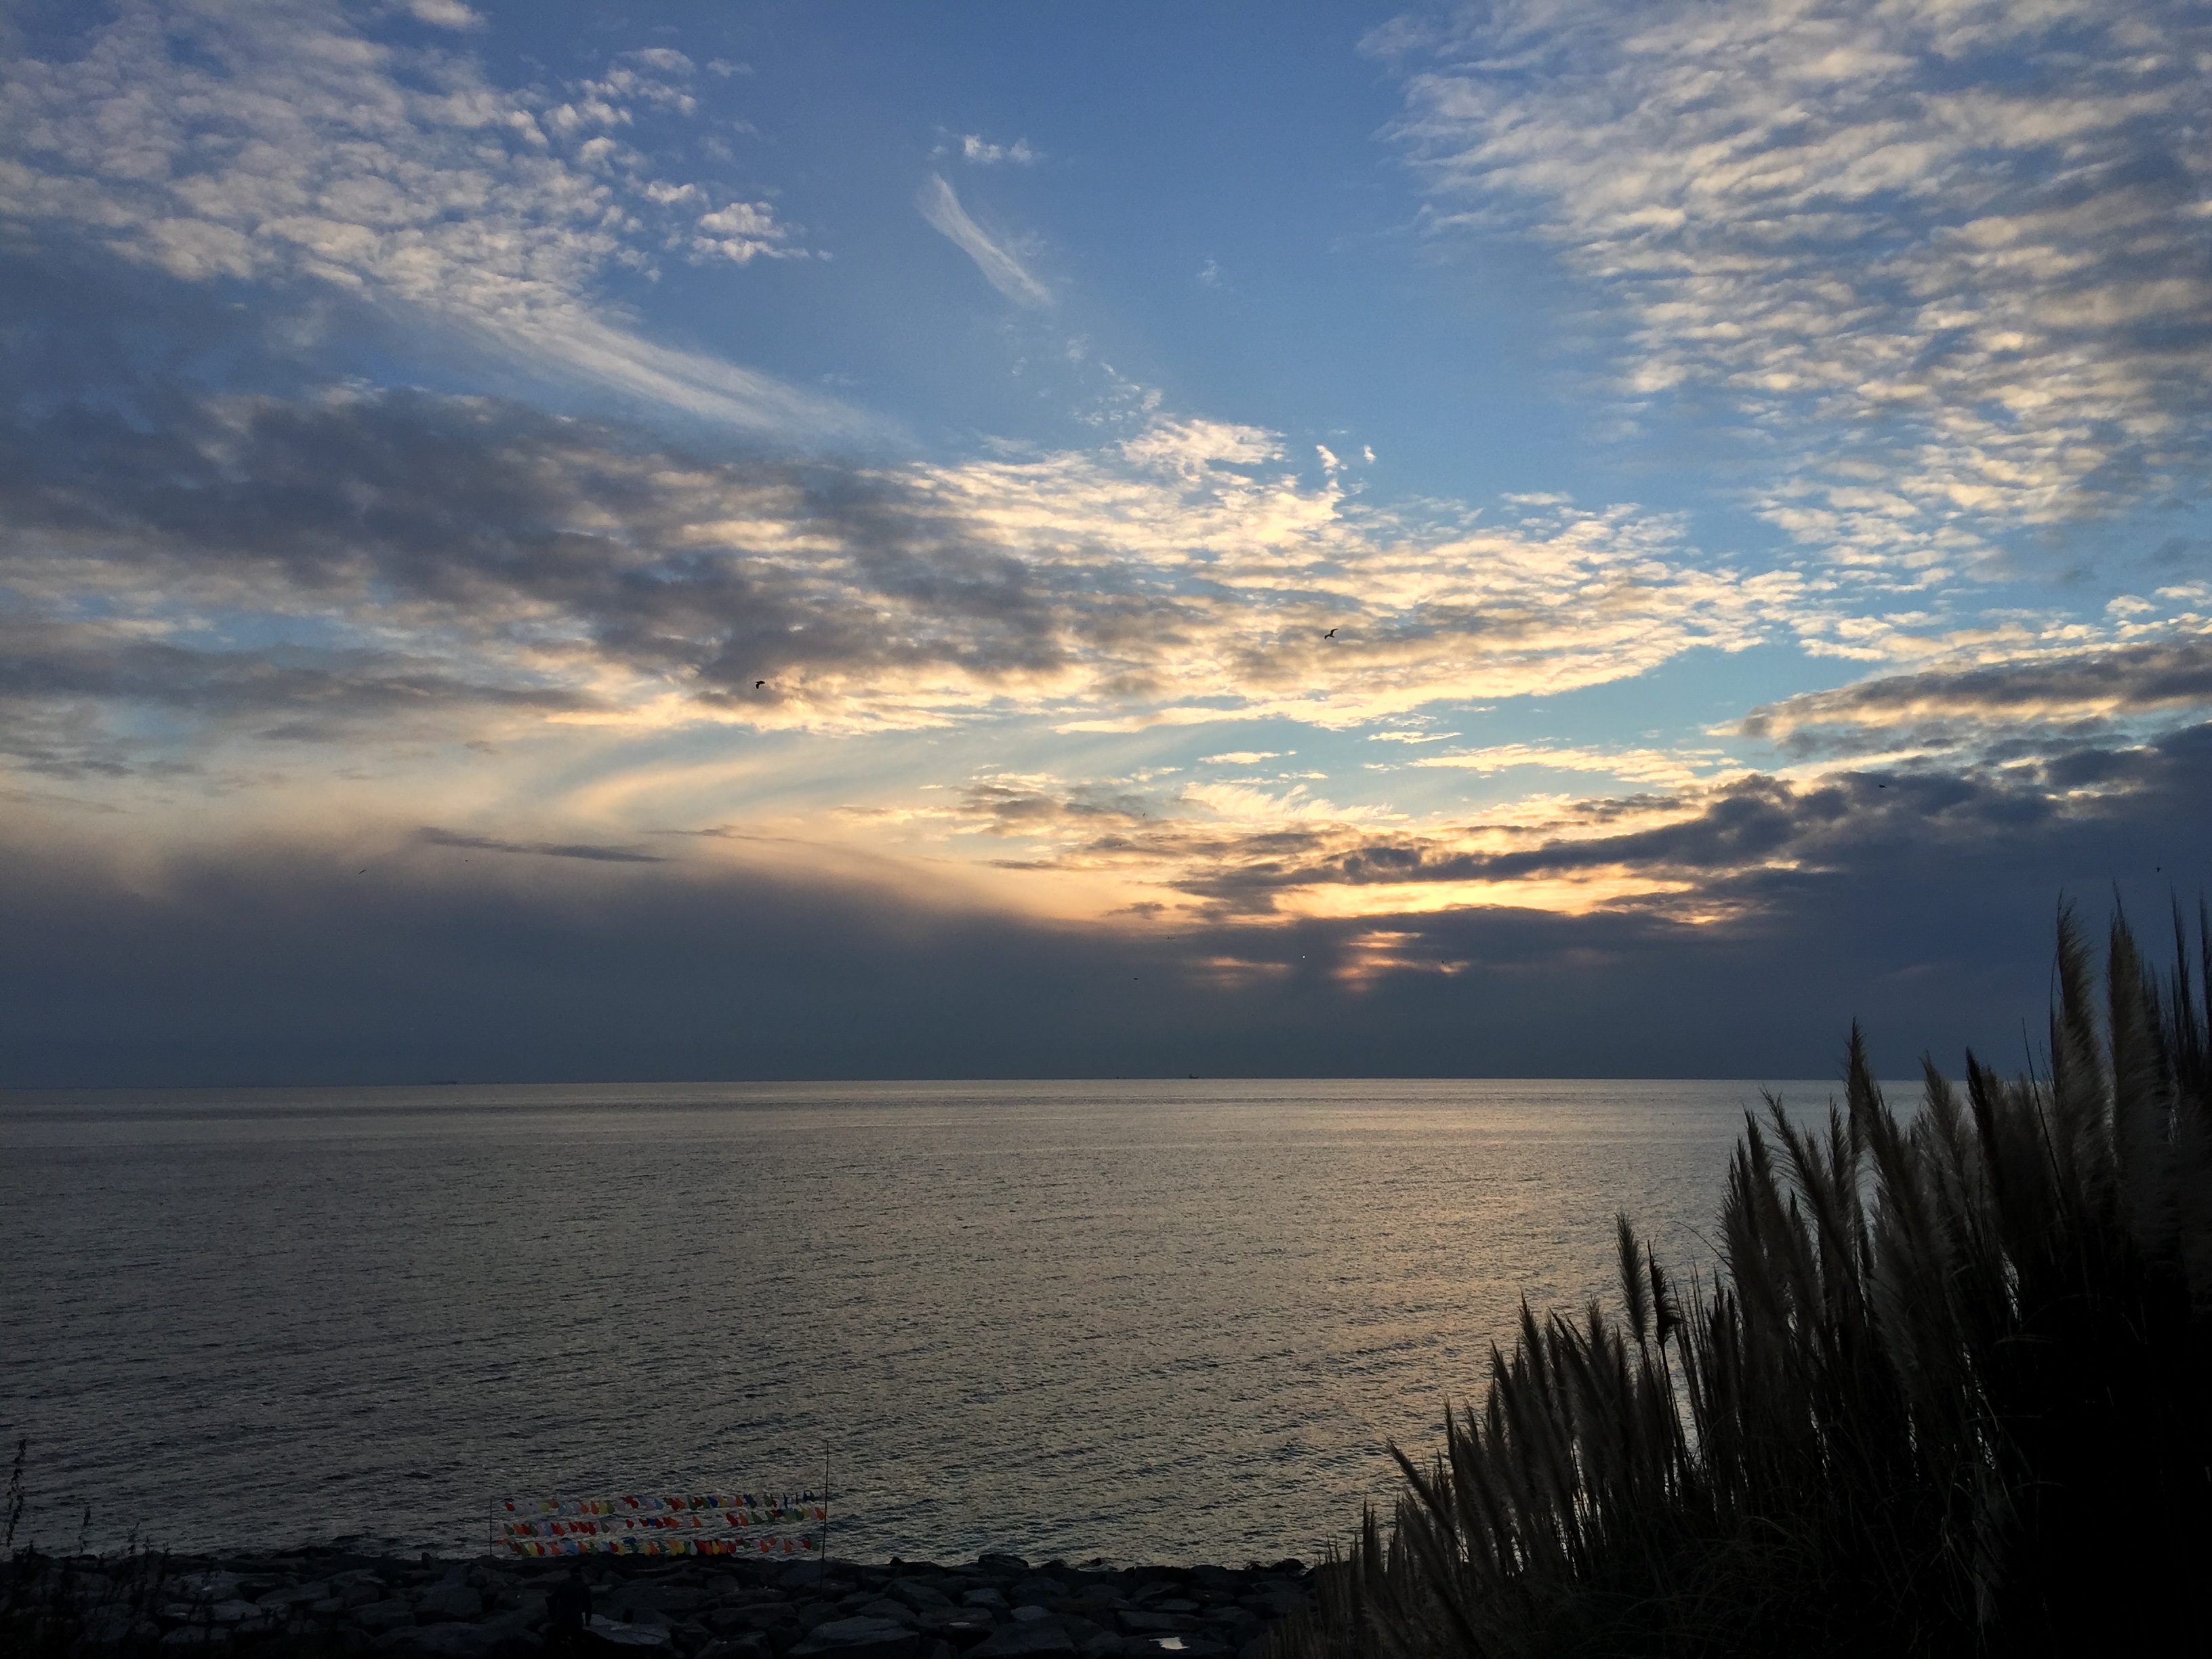
beach, sea, coast, outdoor, ocean, horizon, cloud, sky, sun, sunrise, sunset, sunlight, morning, shore, lake, dawn, dusk, evening, body of water, clouds, afterglow